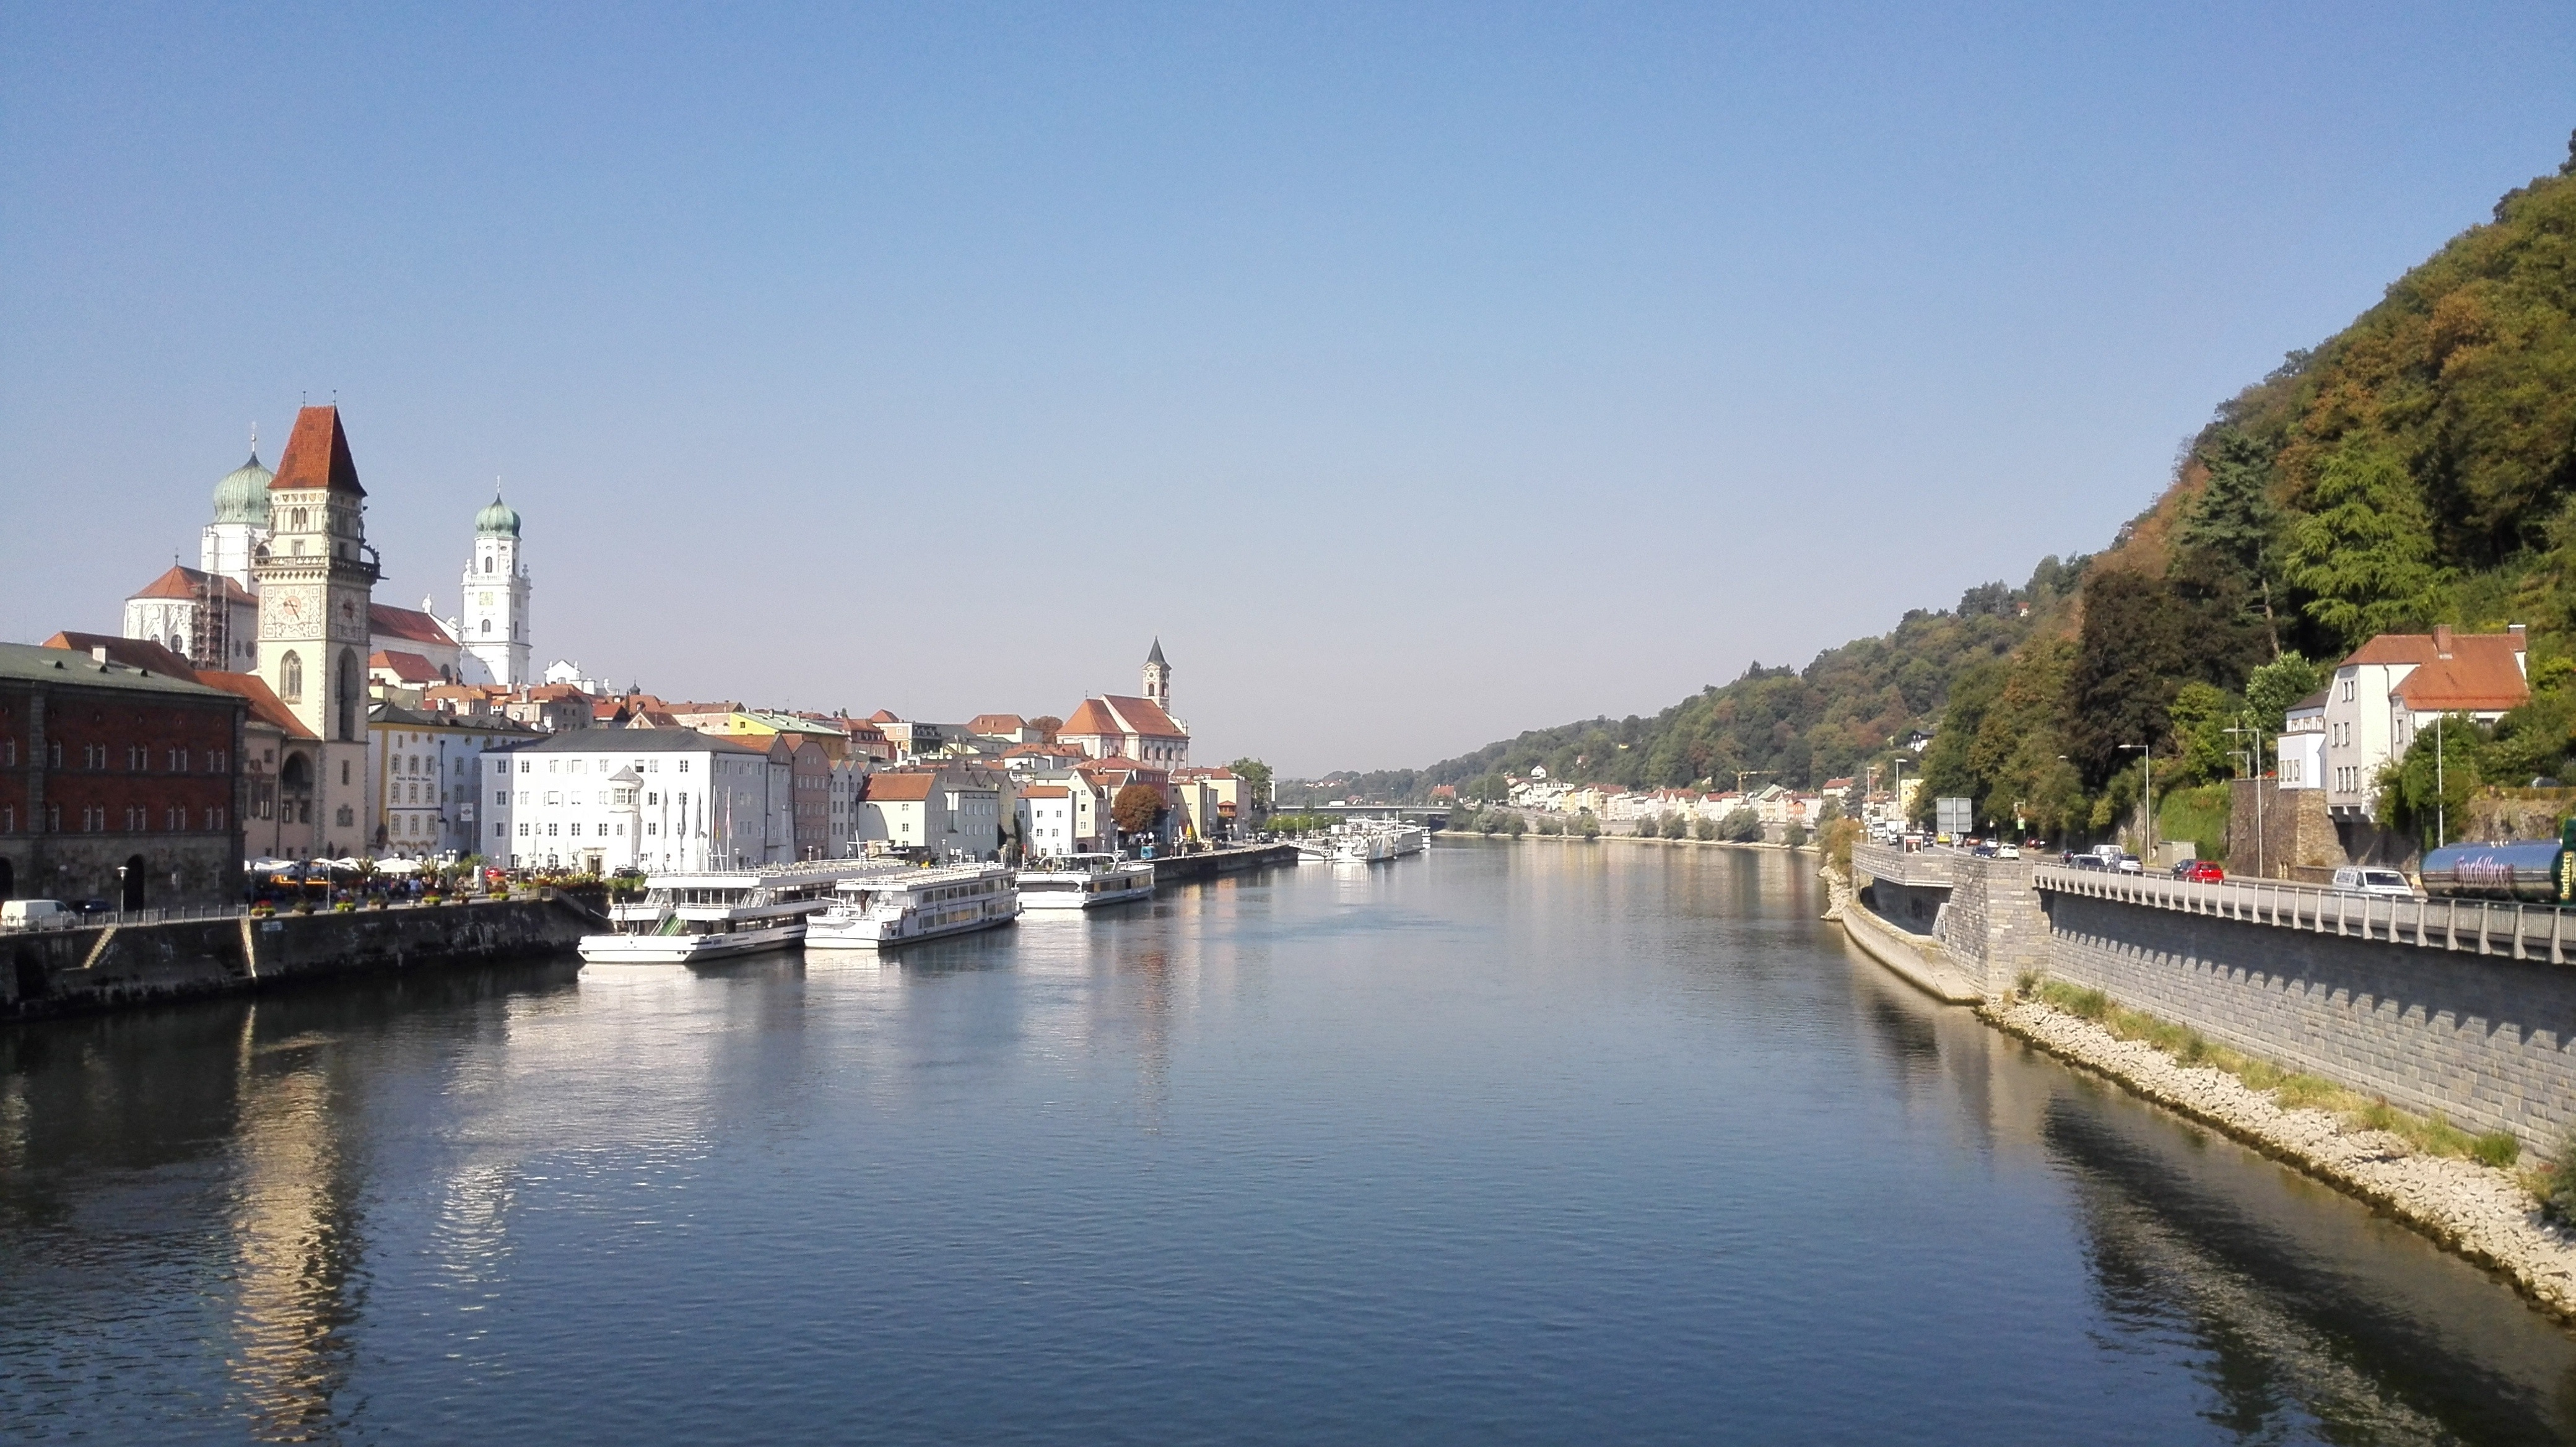
sea, water, city, river, canal, summer, vehicle, bay, harbor, port, tourism, waterway, body of water, bavaria, channel, historically, landform, passau